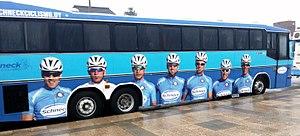
Bus de l'équipe Schneck Ciclismo by Alas Rojas utilisé dans le Tour d'Uruguay 2016. De gauche à droite: Richard Mascarañas, Robert Méndez, Jorge Bravo, Nicolás Arachichú, Néstor Pías, Héctor Fabián Aguilar, Carlos Cabrera. Italiano: Bus della squadra Schneck Ciclismo by Alas Rojas utilizzato nel Vuelta Ciclista al Uruguay 2016. Da sinistra a destra: Richard Mascarañas, Robert Méndez, Jorge Bravo, Nicolás Arachichú, Néstor Pías, Héctor Fabián Aguilar, Carlos Cabrera.